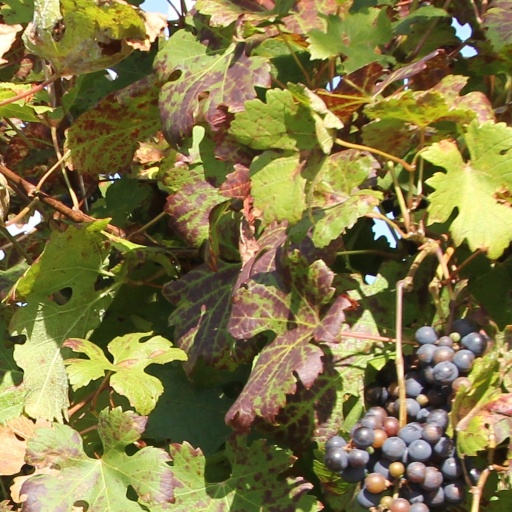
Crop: grape